Charlotte Wolter

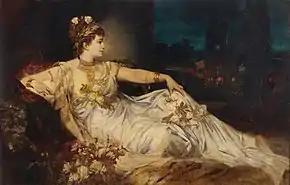
Charlotte Wolter as "Messalina" by Hans Makart in 1875

Charlotte Wolter (March 1, 1834June 14, 1897), Austrian actress, was born at Cologne, and began her artistic career at Budapest in 1857.